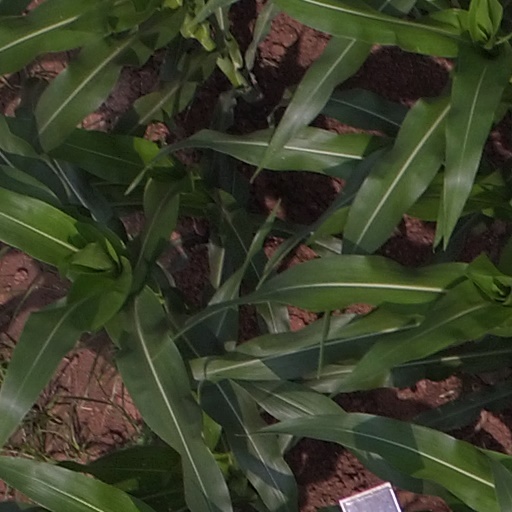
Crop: maize; corn